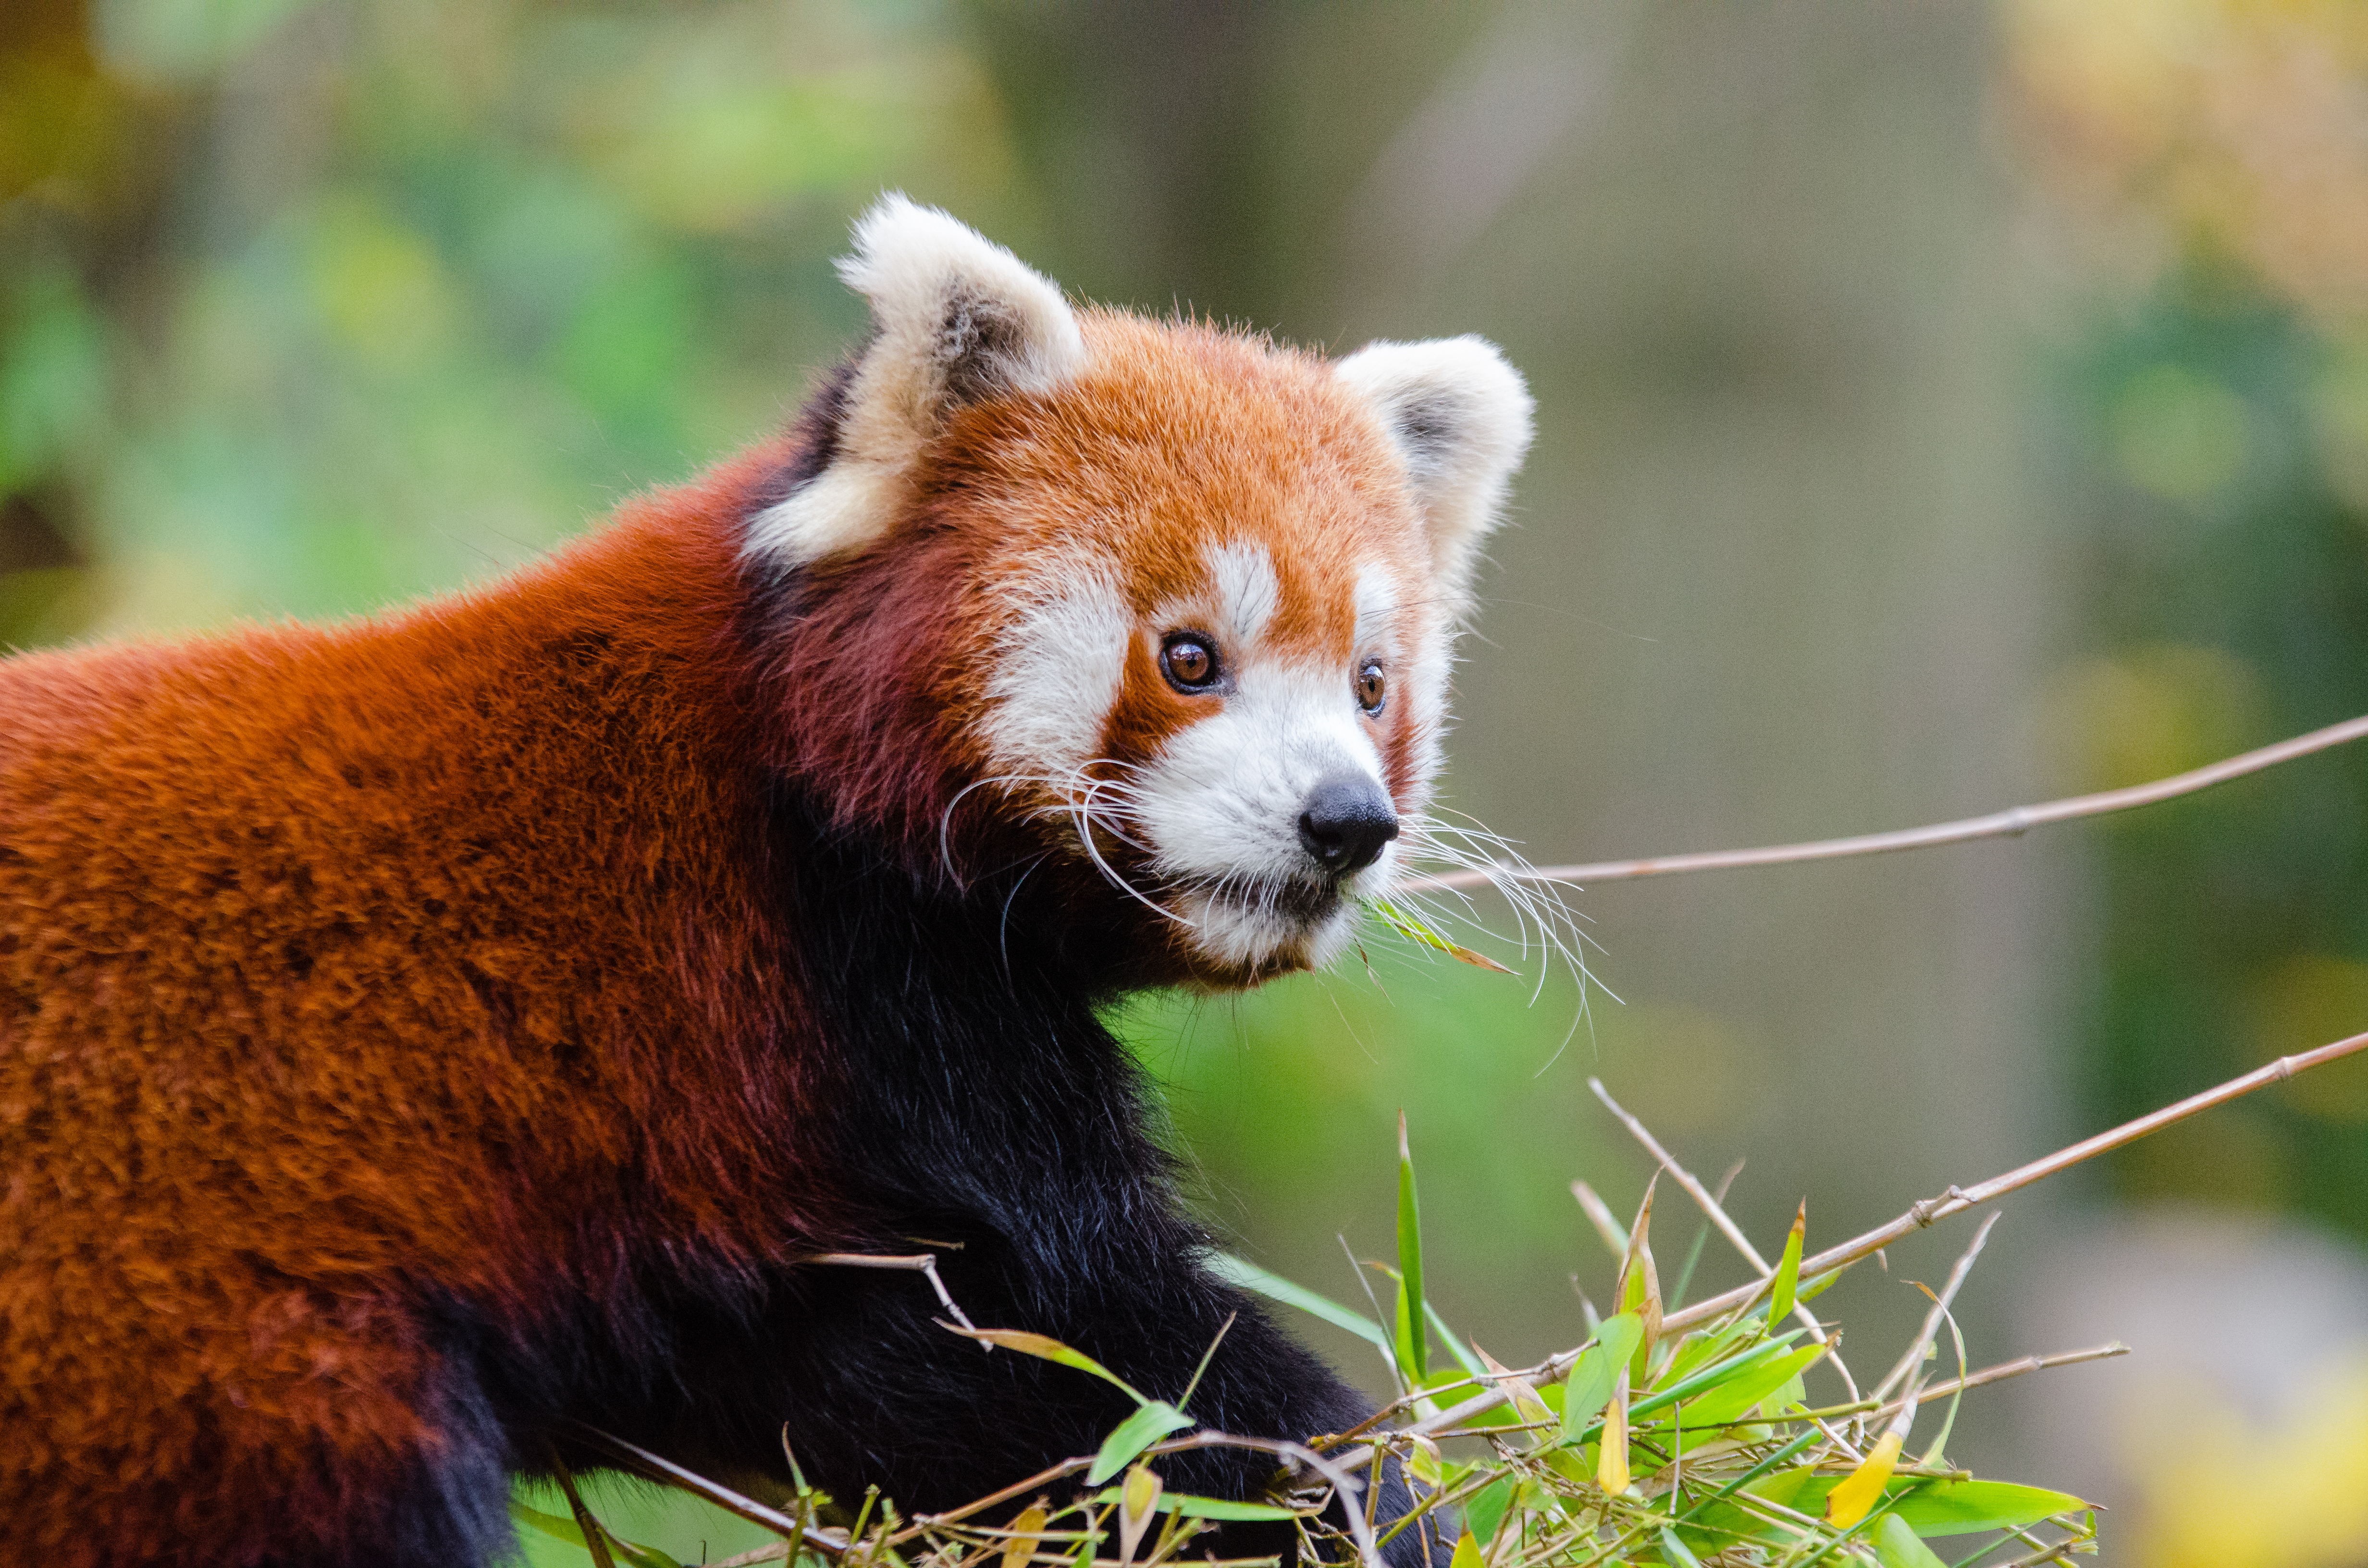
tree, nature, bokeh, blur, field, vintage, sweet, feet, animal, cute, female, bear, wildlife, zoo, fur, orange, young, spring, green, high, red, foot, mammal, nikon, fauna, brown bear, red panda, panda, 2015, face, nose, whiskers, paw, tail, animals, ears, endangered, vertebrate, germany, deutschland, frhling, natur, paws, tier, depth, iso, ss, depthoffield, fell, grn, gesicht, baum, adorable, bamboo, d7000, roter, kleiner, niedlich, sues, suess, species, bedrohte, tierart, tierpark, weiblich, jungtier, jung, ohren, schwanz, nase, bedroht, ailurus, fulgens, mozilla, firefox, wochenende, weekend, dog breed group